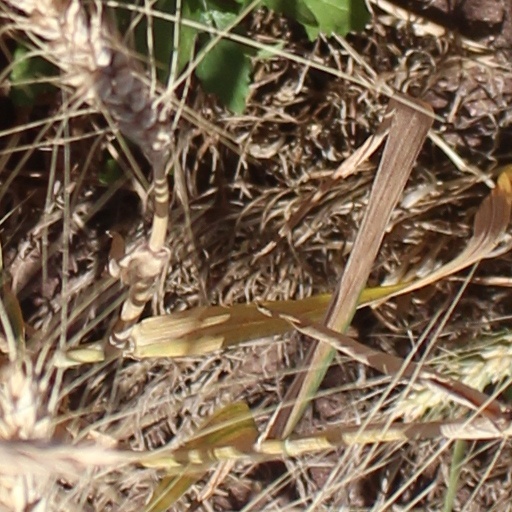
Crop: wheat